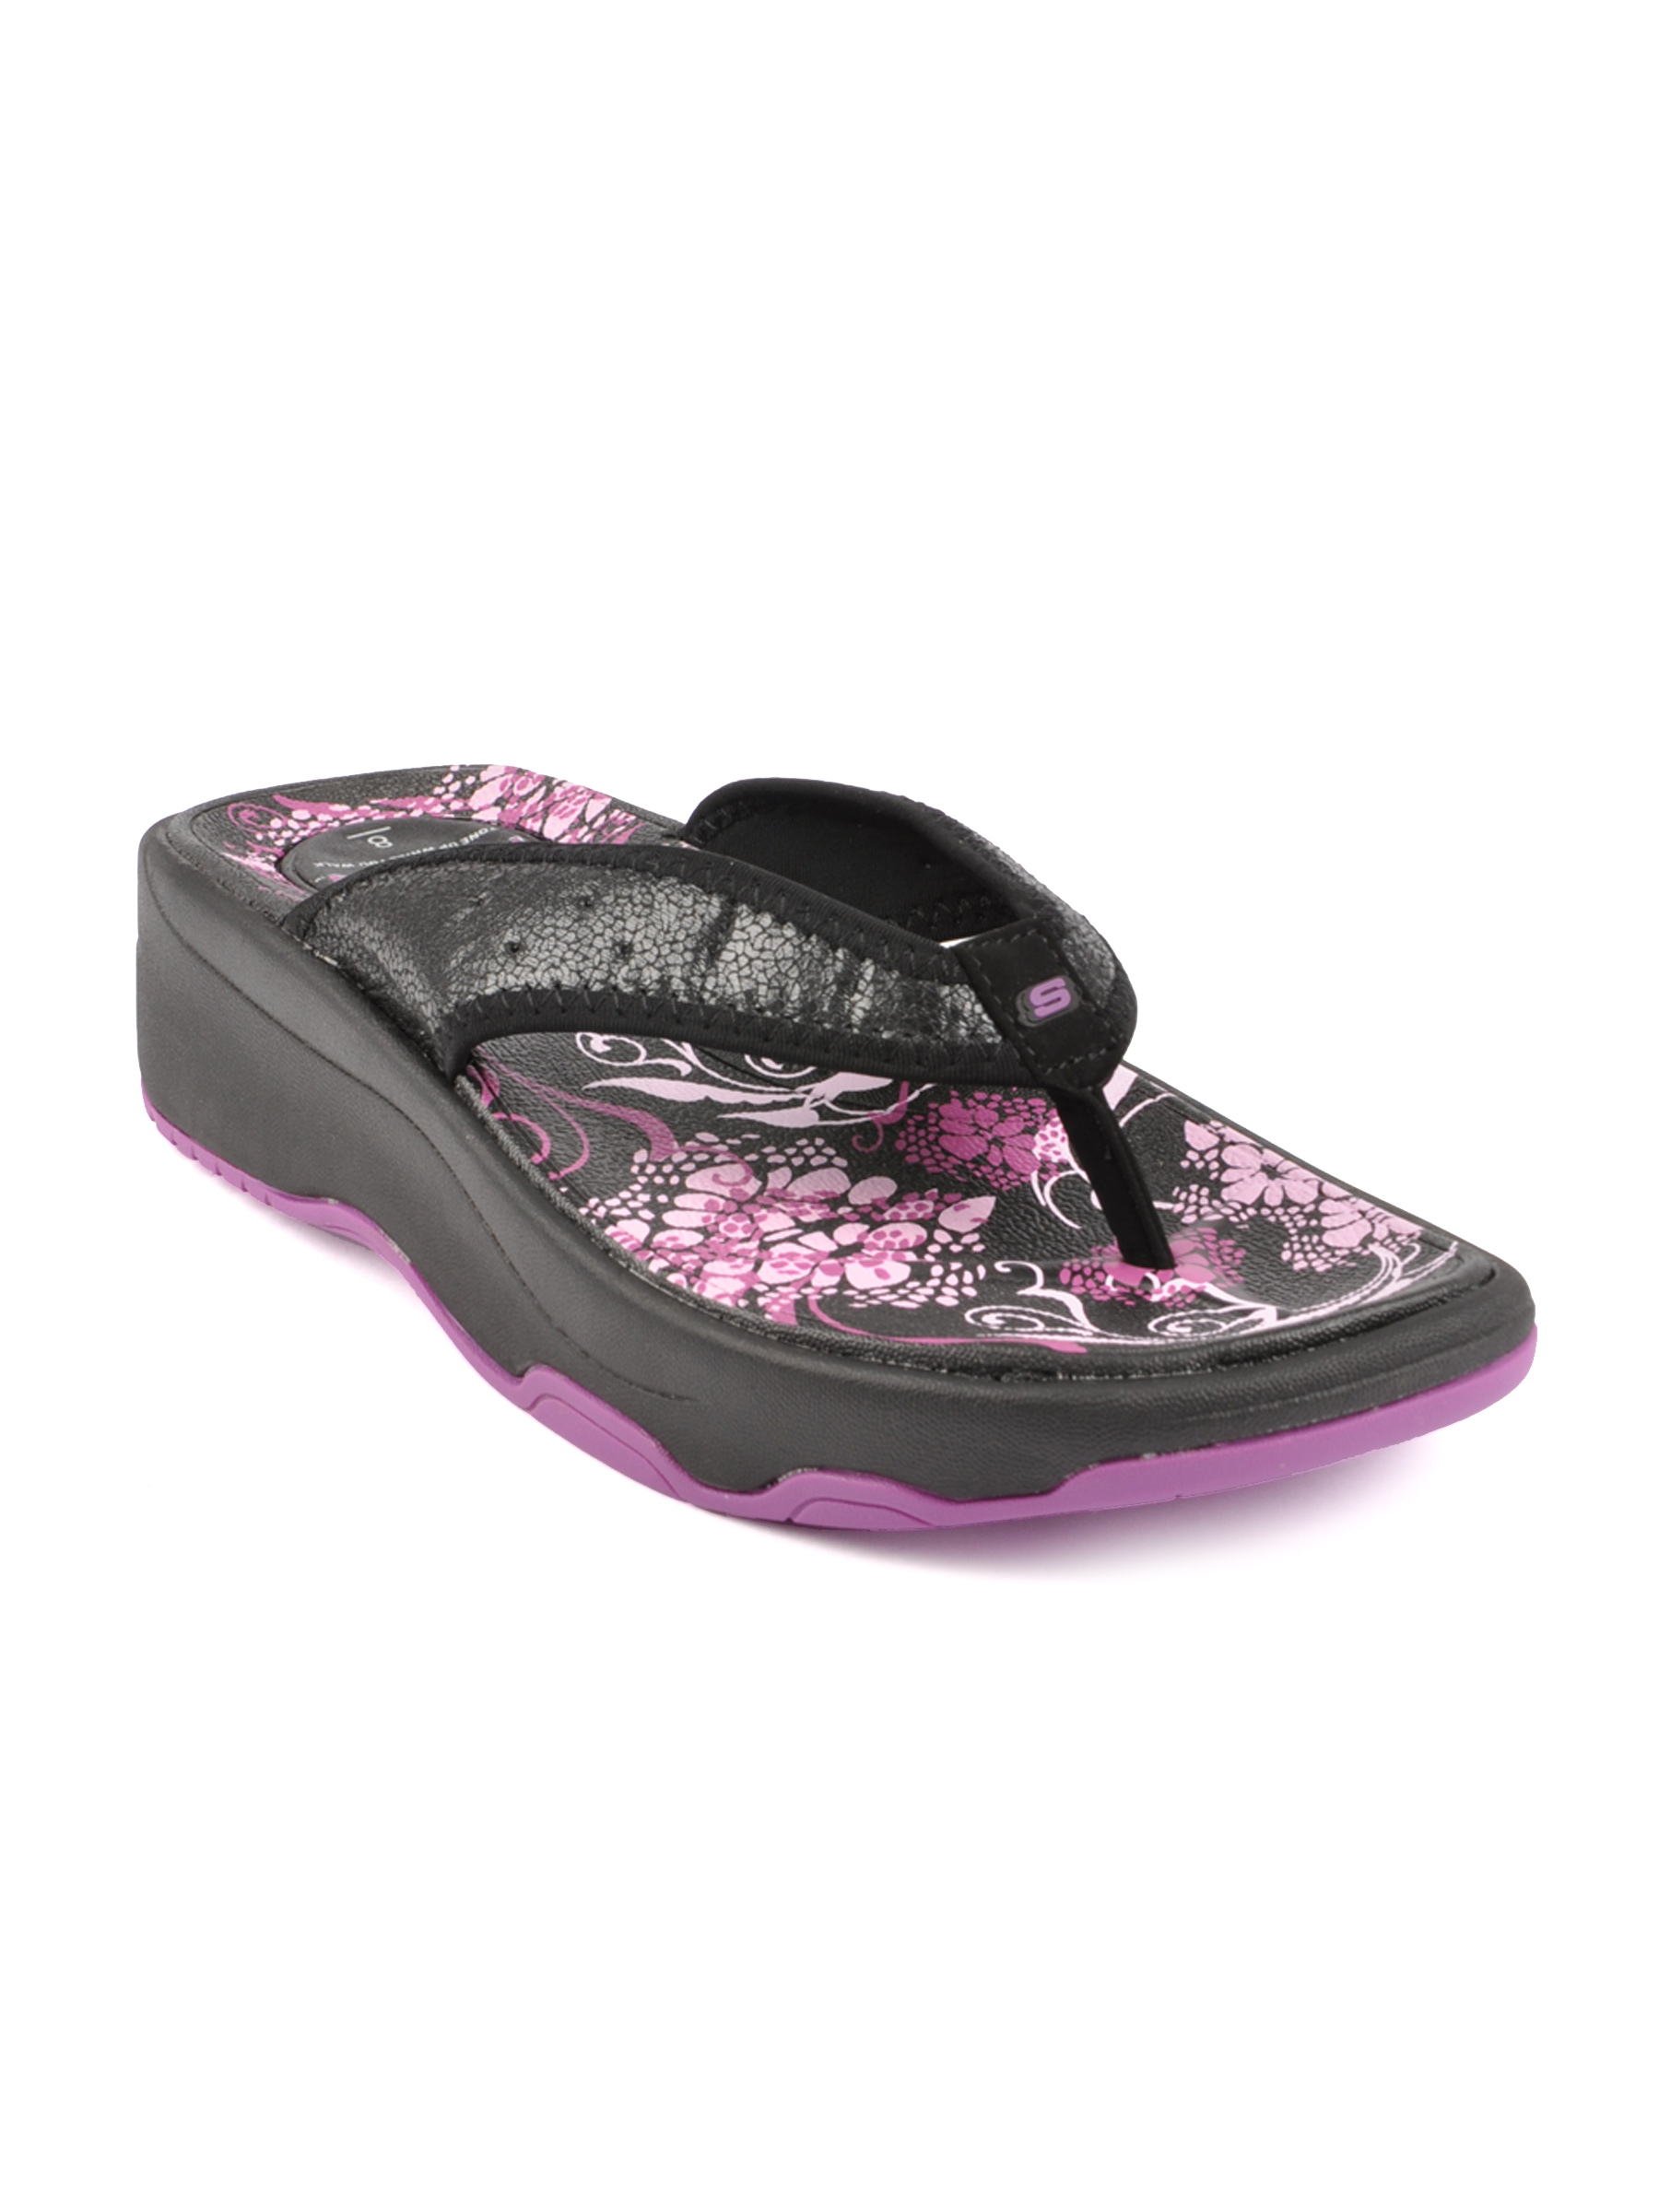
Skechers Women Tone Black Slippers
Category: Footwear / Flip Flops / Flip Flops
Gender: Women
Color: Black
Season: Fall 2011
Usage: Casual